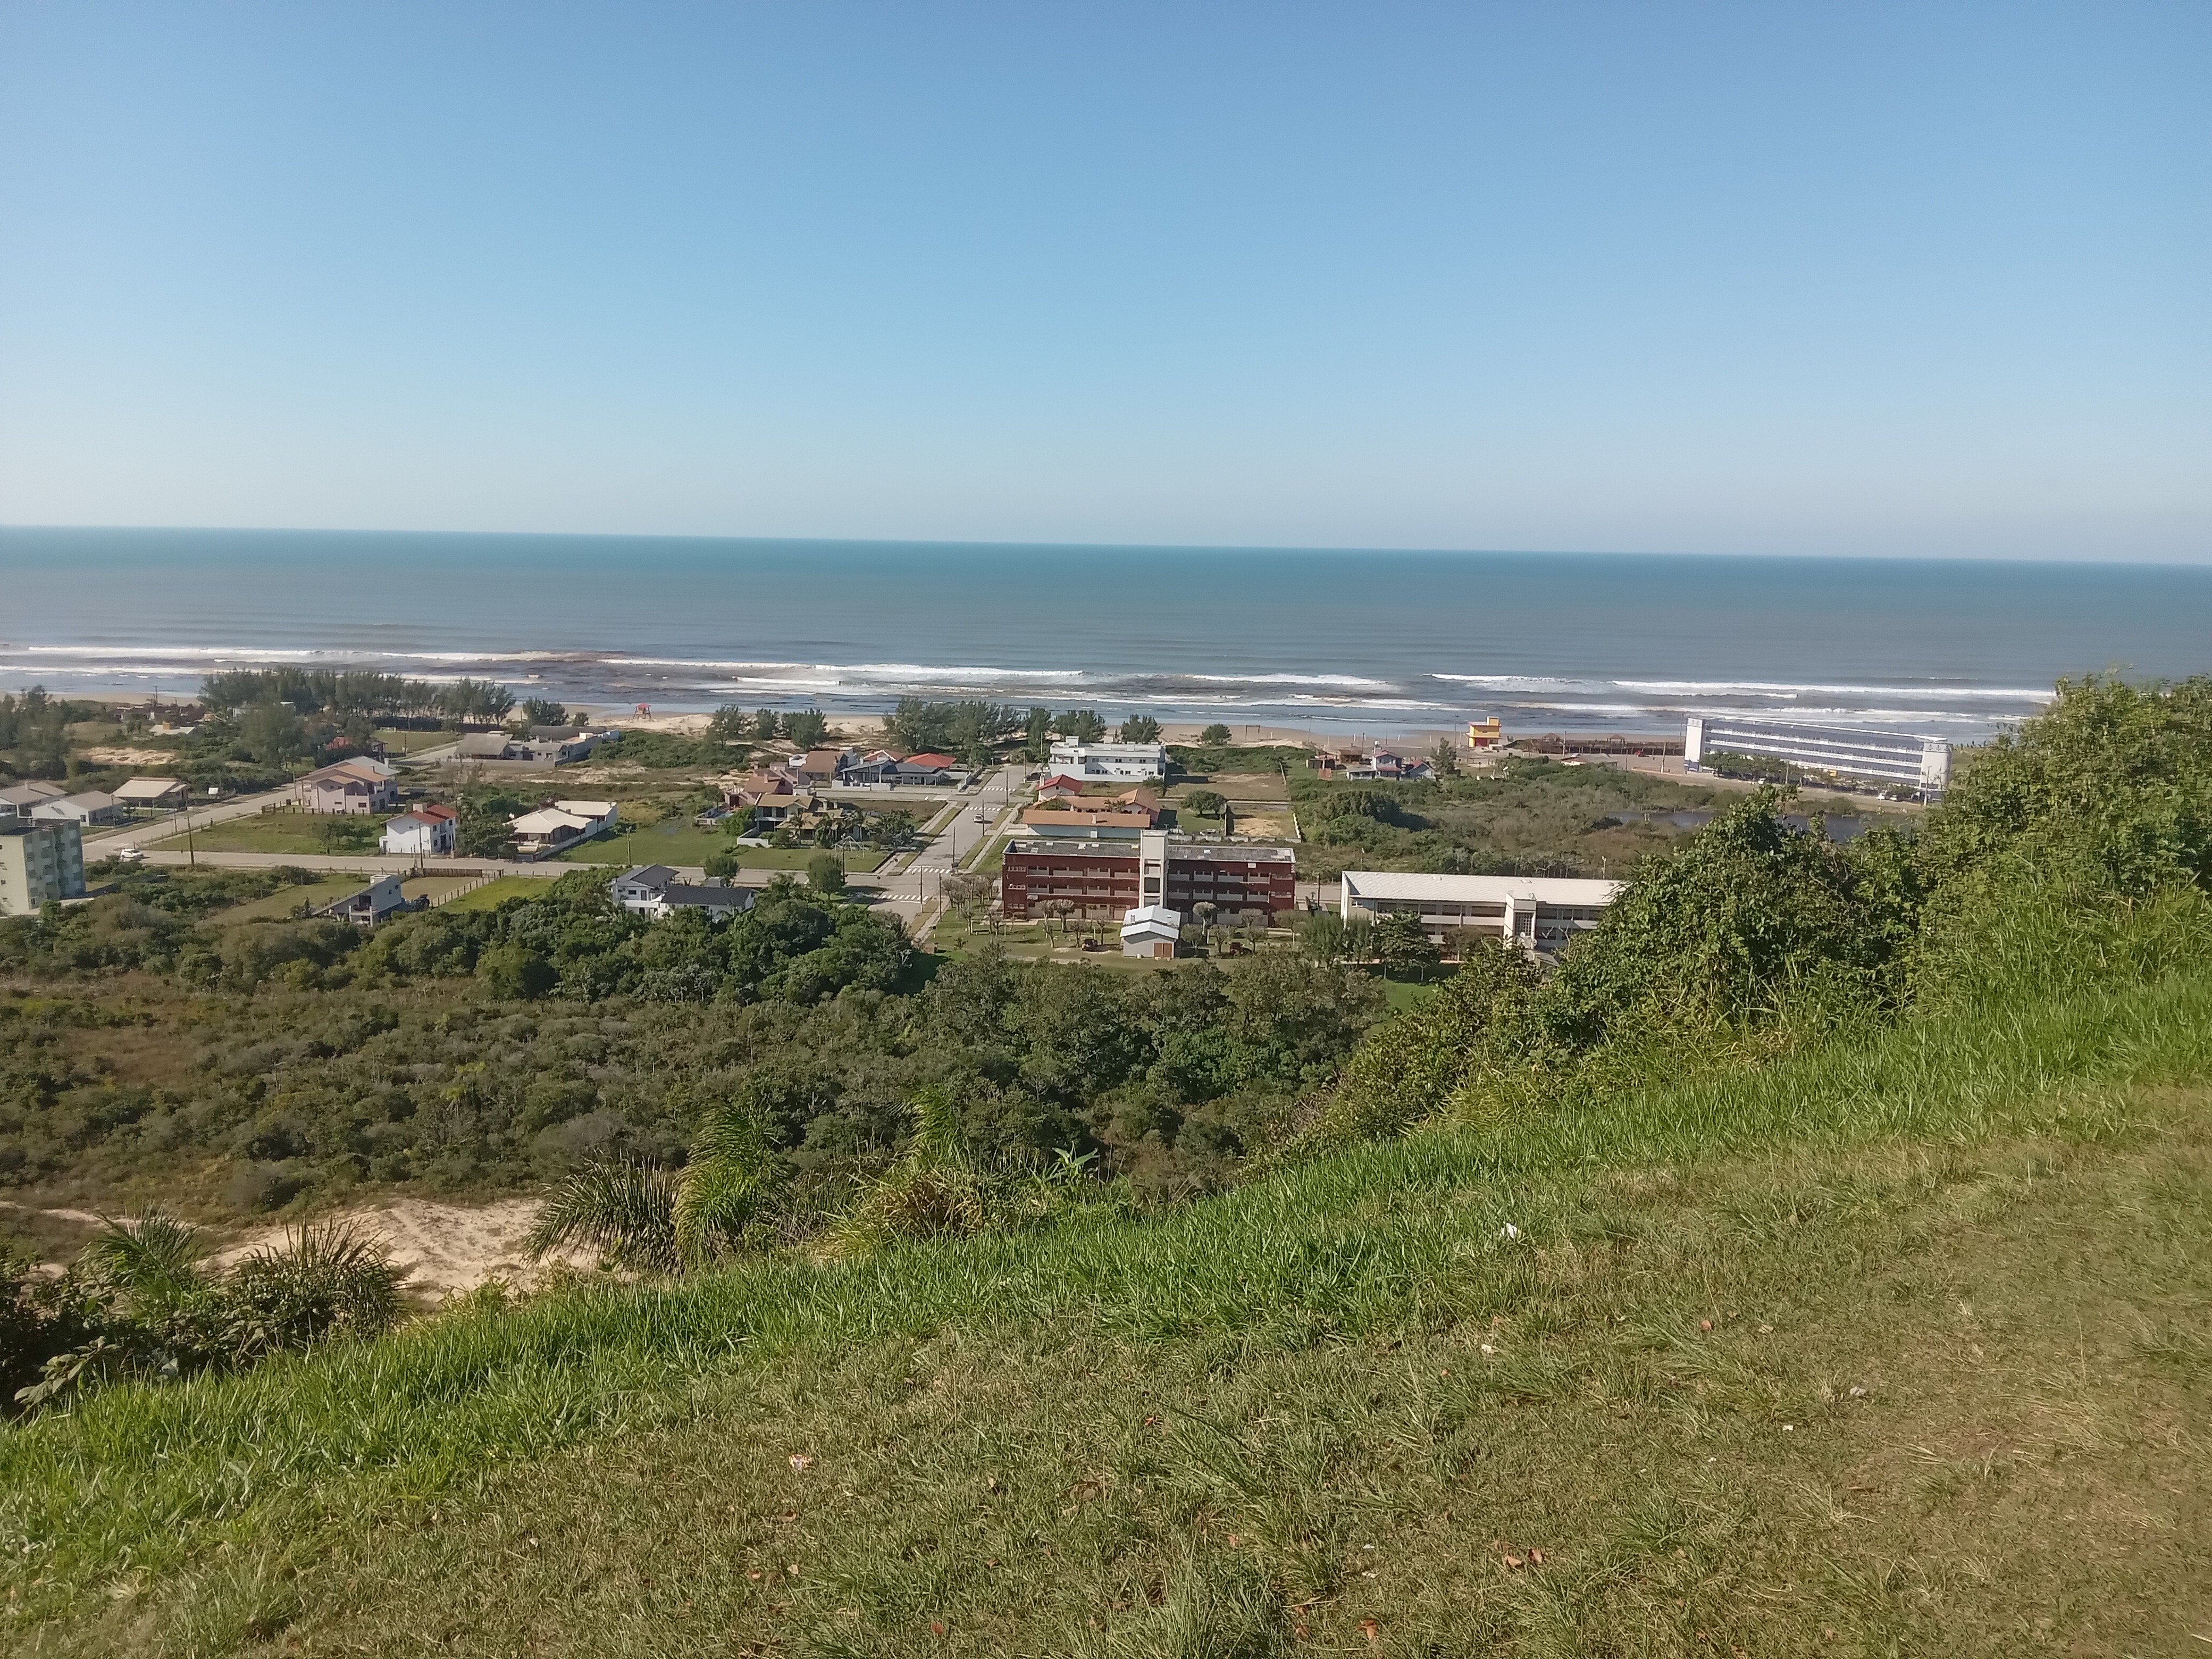
natural, water, sky, plant, azure, highland, land lot, coastal and oceanic landforms, terrain, plain, horizon, headland, landscape, grass, road, natural landscape, city, hill, urban design, grassland, shore, beach, cape, ocean, tree, bay, coast, prairie, wind wave, suburb, tourism, promontory, Raised beach, lake, shrubland, peninsula, sand, steppe, chaparral, village, vacation, tropics, sea